Hidden Singer (South Korean TV series)

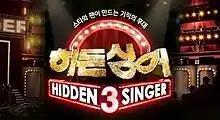
Hidden Singer Season 3's Logo

Hidden Singer is a South Korean variety-music TV program broadcast on JTBC. The mechanics are a famous singer and several of their impersonators sing one measure of a song behind the blinds for four rounds. In the first three rounds, an audience of 100 people vote on the person who they think is not the real singer, the person with the most votes would be eliminated. In the final round, the audience votes on who they think is the real singer, the person with the most votes would win the episode. The program is hosted by Jun Hyun-moo.